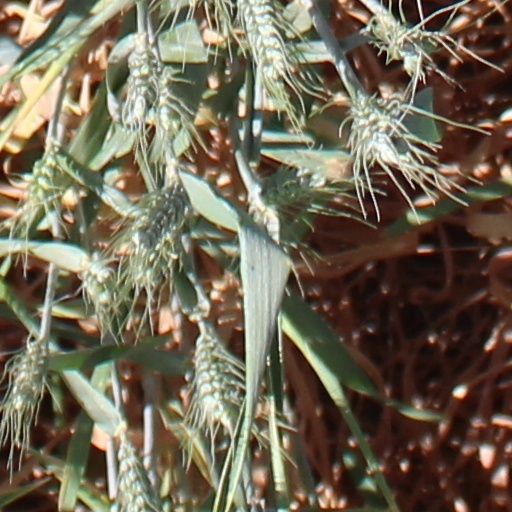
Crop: wheat